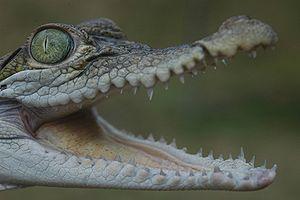
Crocodylus mindorensis, le Crocodile des Philippines, est une espèce de crocodiliens de la famille des Crocodylidae.